Rasht (electoral district)

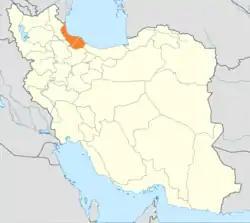
Location of Gilan Province in Iran

Rasht (electoral district) is an electoral district in the Gilan Province in Iran. This electoral district have 956,971 population and elects 3 members of parliament.